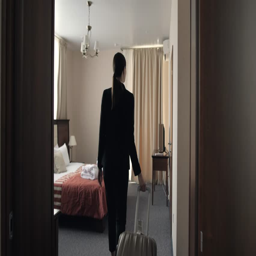
young business woman holding a suitcase and opening door of hotel room and coming inside